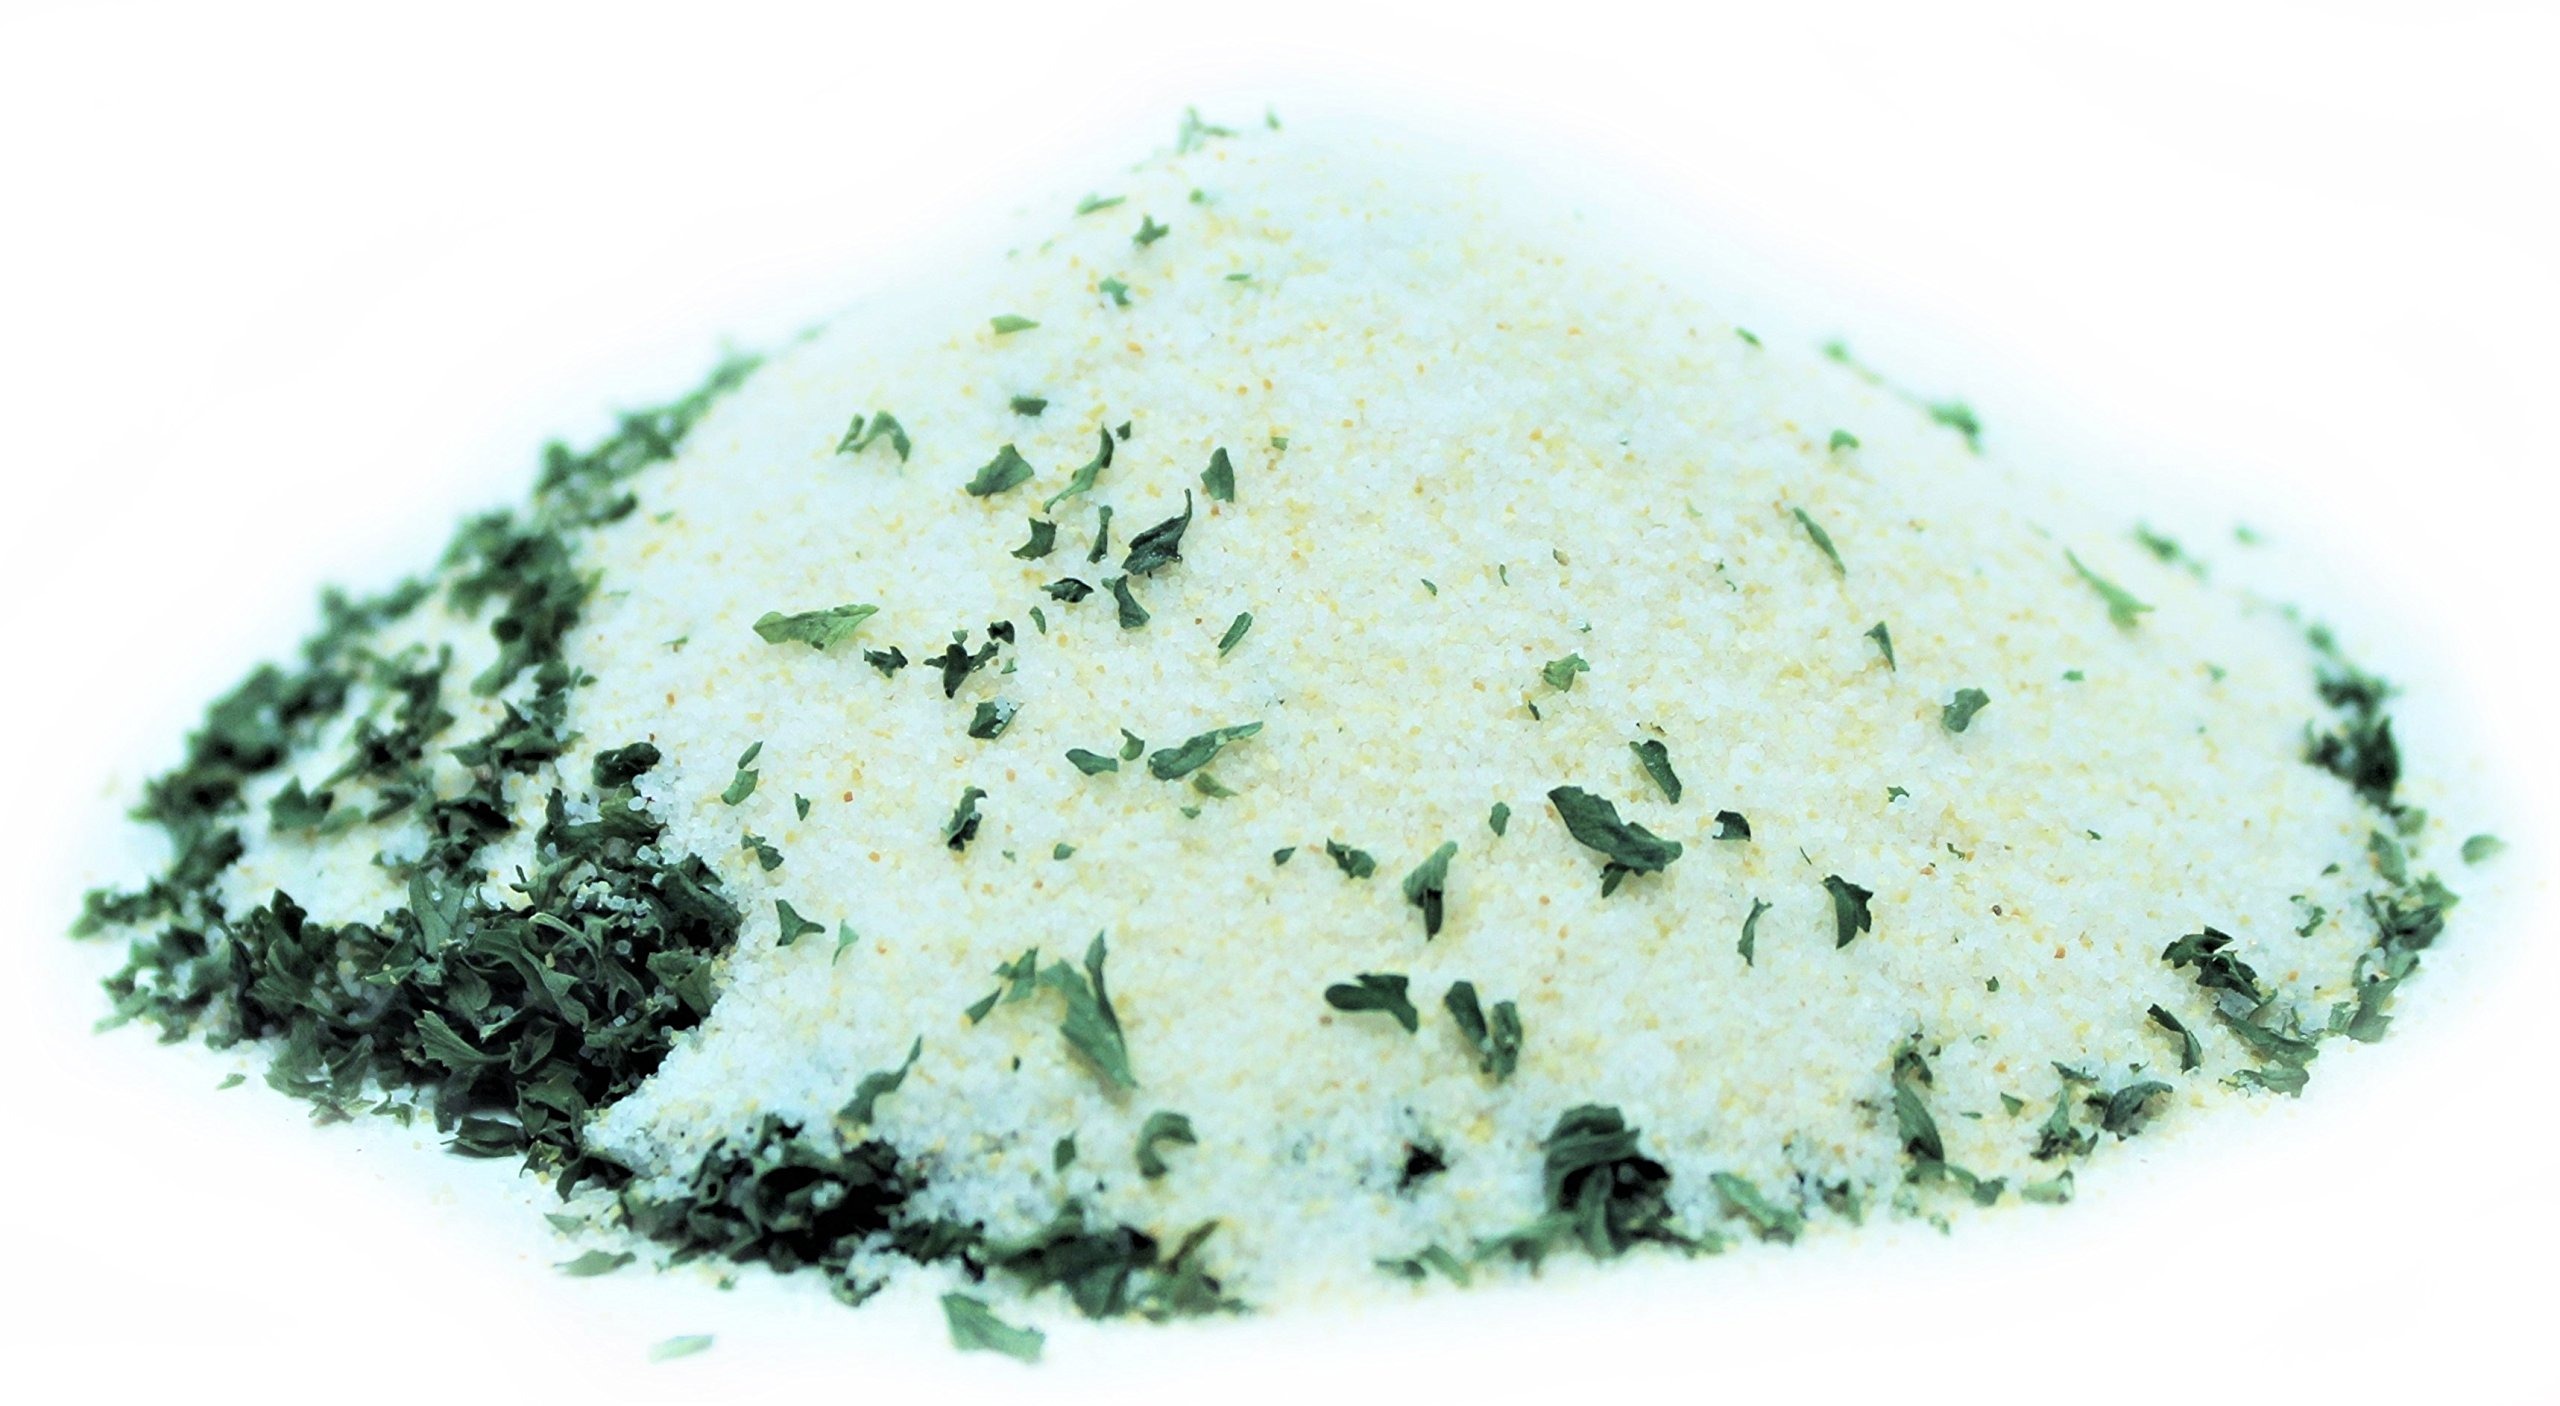
Item Name: Garlic Parsley Salt by Its Delish, (10 lbs)
Bullet Point 1: Gourmet Blend of Salt, Garlic and Parsley Seasoning
Bullet Point 2: Garlic Parsley Salt by Its Delish
Bullet Point 3: Enhance your culinary experience with hearty flavor
Bullet Point 4: Great on Steaks, Roasts, Chicken, Seafood, Fries, Rice, Potatoes and Veggies, Breads and Dips etc.
Bullet Point 5: Certified Kosher OU Packaged in the USA non-GMO and No MSG
Product Description: Its Delish Gourmet Blend of Salt, Garlic and Parsley Seasoning<p></p>It's Delish was established in 1992 and is located in North Hollywood, California. It's Delish is a food manufacturer and distributor who produces over 500 gourmet food products including licorice, sour belts, taffies, caramels, Jordan almonds, chocolates, nuts, fruits, trail mixes, spices, and the spice blends. It's Delish also produces organics and all natural products. We give you the oppertunity to order from the factory direct!<p></p>It’s Delish! prides itself on the four pillars that are at the foundation of everything we do.<p></p>Innovation Quality Value Service
Value: 1.0
Unit: Count

Price: 64.1